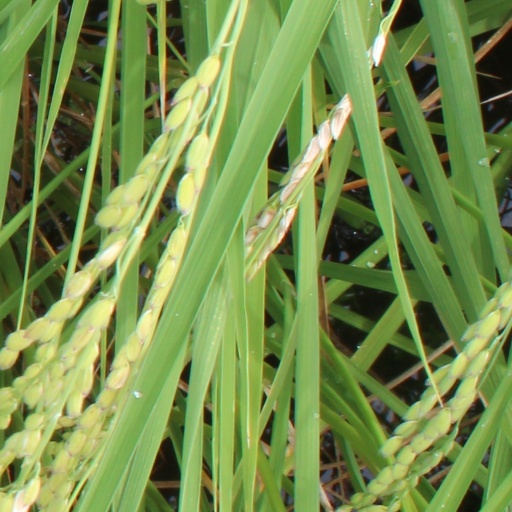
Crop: rice